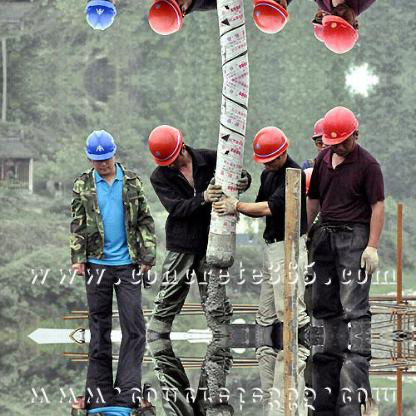
Objects in the image:
label: helmet
label: helmet
label: helmet
label: helmet
label: helmet
label: helmet
label: helmet
label: helmet
label: helmet
label: helmet